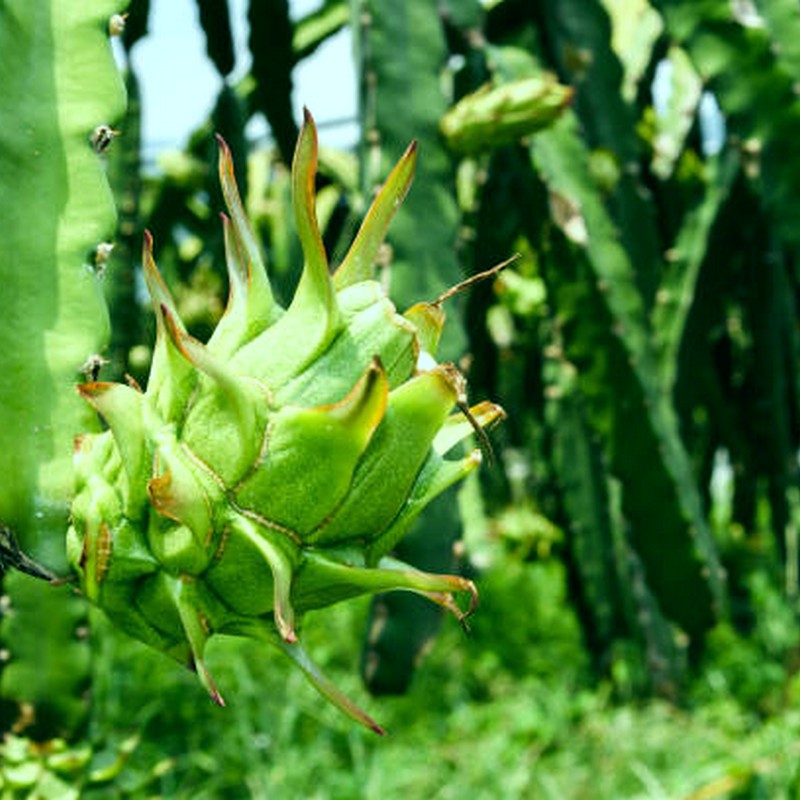
Label: Immature Dragon Fruit